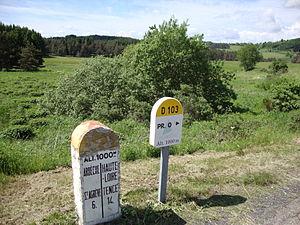
Borne limite départements entre St.Agrève, Ardèche (D 120) et Le Chambon-sur-Lignon, Haute-Loire (D103)
Le Chambon-sur-Lignon est une commune française située dans le département de la Haute-Loire en région Auvergne-Rhône-Alpes. Elle s'est d'abord appelée Le Chambon puis Le Chambon-de-Tence avant de prendre son nom actuel en 1923.
La route nationale 103, ou RN 103, est une route nationale française reliant Conflans-en-Jarnisy à Briey. Elle reprend un tronçon de l'ancienne RN 52BIS.
Saint-Agrève est une commune française située dans le département de l'Ardèche, en région Auvergne-Rhône-Alpes.